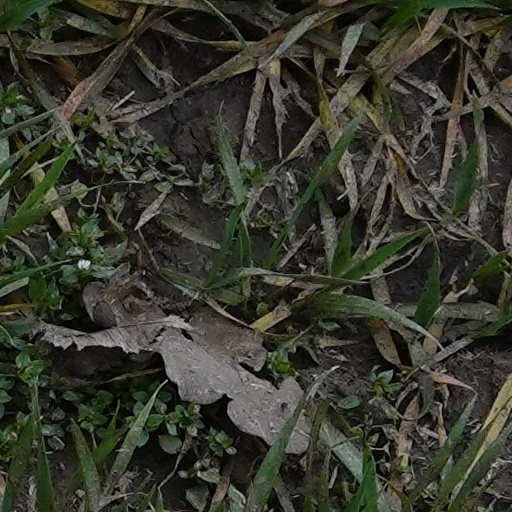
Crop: wheat